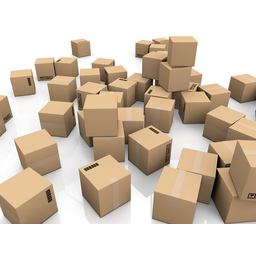
Label: cardboard